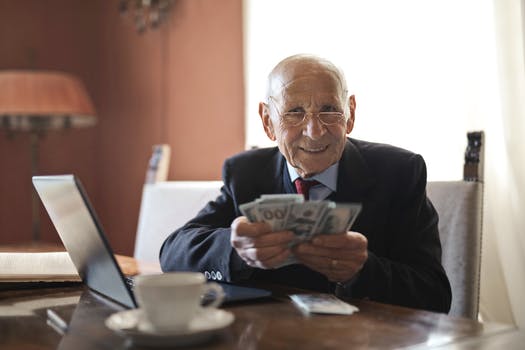
Label: No Watermark